.hack//Sign

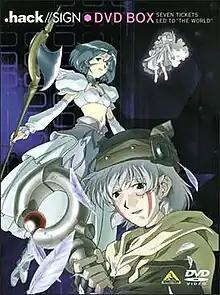
Tsukasa (front), Aura (right), Subaru (left).

.hack//Sign (stylized as .hack//SIGN) is a Japanese anime television series directed by Kōichi Mashimo, and produced by studio Bee Train and Bandai Visual, that makes up one of the four original storylines for the ".hack" franchise. Twenty-six original episodes aired in 2002 on television and three additional bonus ones were released on DVD as original video animation. The series features each characters designed by Yoshiyuki Sadamoto, and written by Kazunori Itō. The score was composed by Yuki Kajiura, marking her second collaboration with Mashimo.